List of Roman place names in Britain

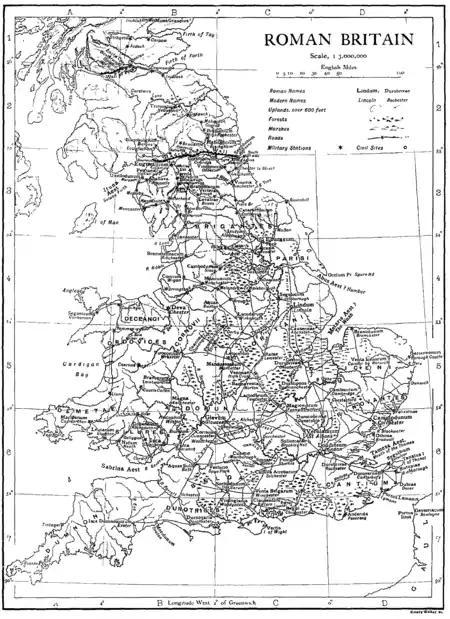
Roman Britain. Map from 1911 Encyclopædia Britannica

This list includes only names documented from Roman times. For a more complete list including later Latin names, see List of Latin place names in Britain.